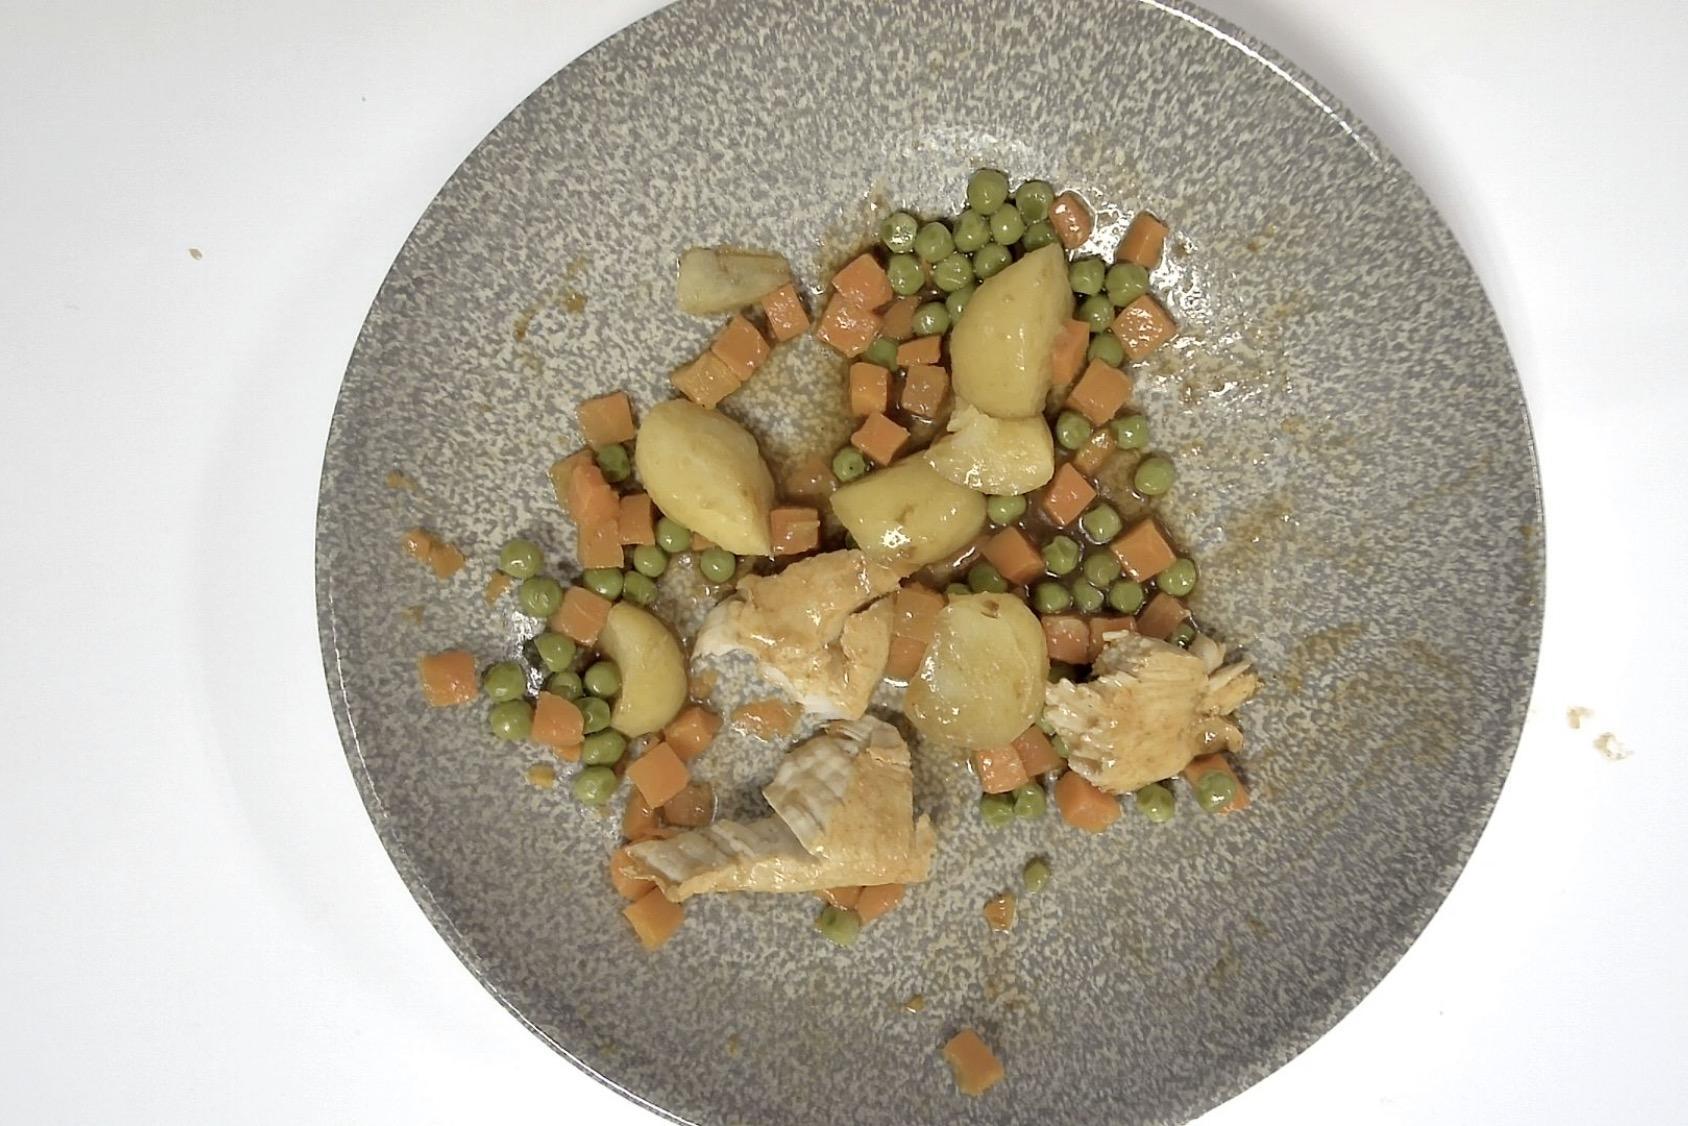
Gericht: Hähnchen mit Kartoffeln , Erbsen Möhre und Braune Sauce
Portionsgröße: Normale Portion
Zutaten: Kartoffeln, Erbsen, Möhre, Braune Sauce , Hähnchen
Gewicht vorher: 336 g
Kalorien vorher: 234,940 kcal
Gewicht nachher: 166 g
Kalorien nachher: 116,072 kcal